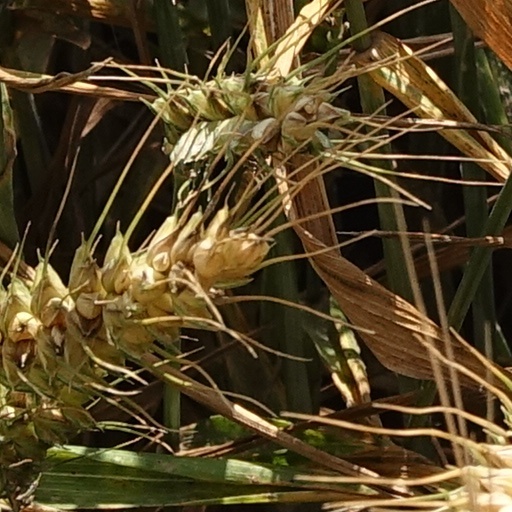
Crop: wheat